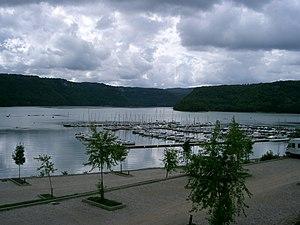
Maisod (Jura - France) - base nautique sur le lac de Vouglans
Maisod est une commune française située dans le département du Jura en région Bourgogne-Franche-Comté.
Le lac de Vouglans est un lac de barrage du massif du Jura, dans le Jura en Bourgogne-Franche-Comté.